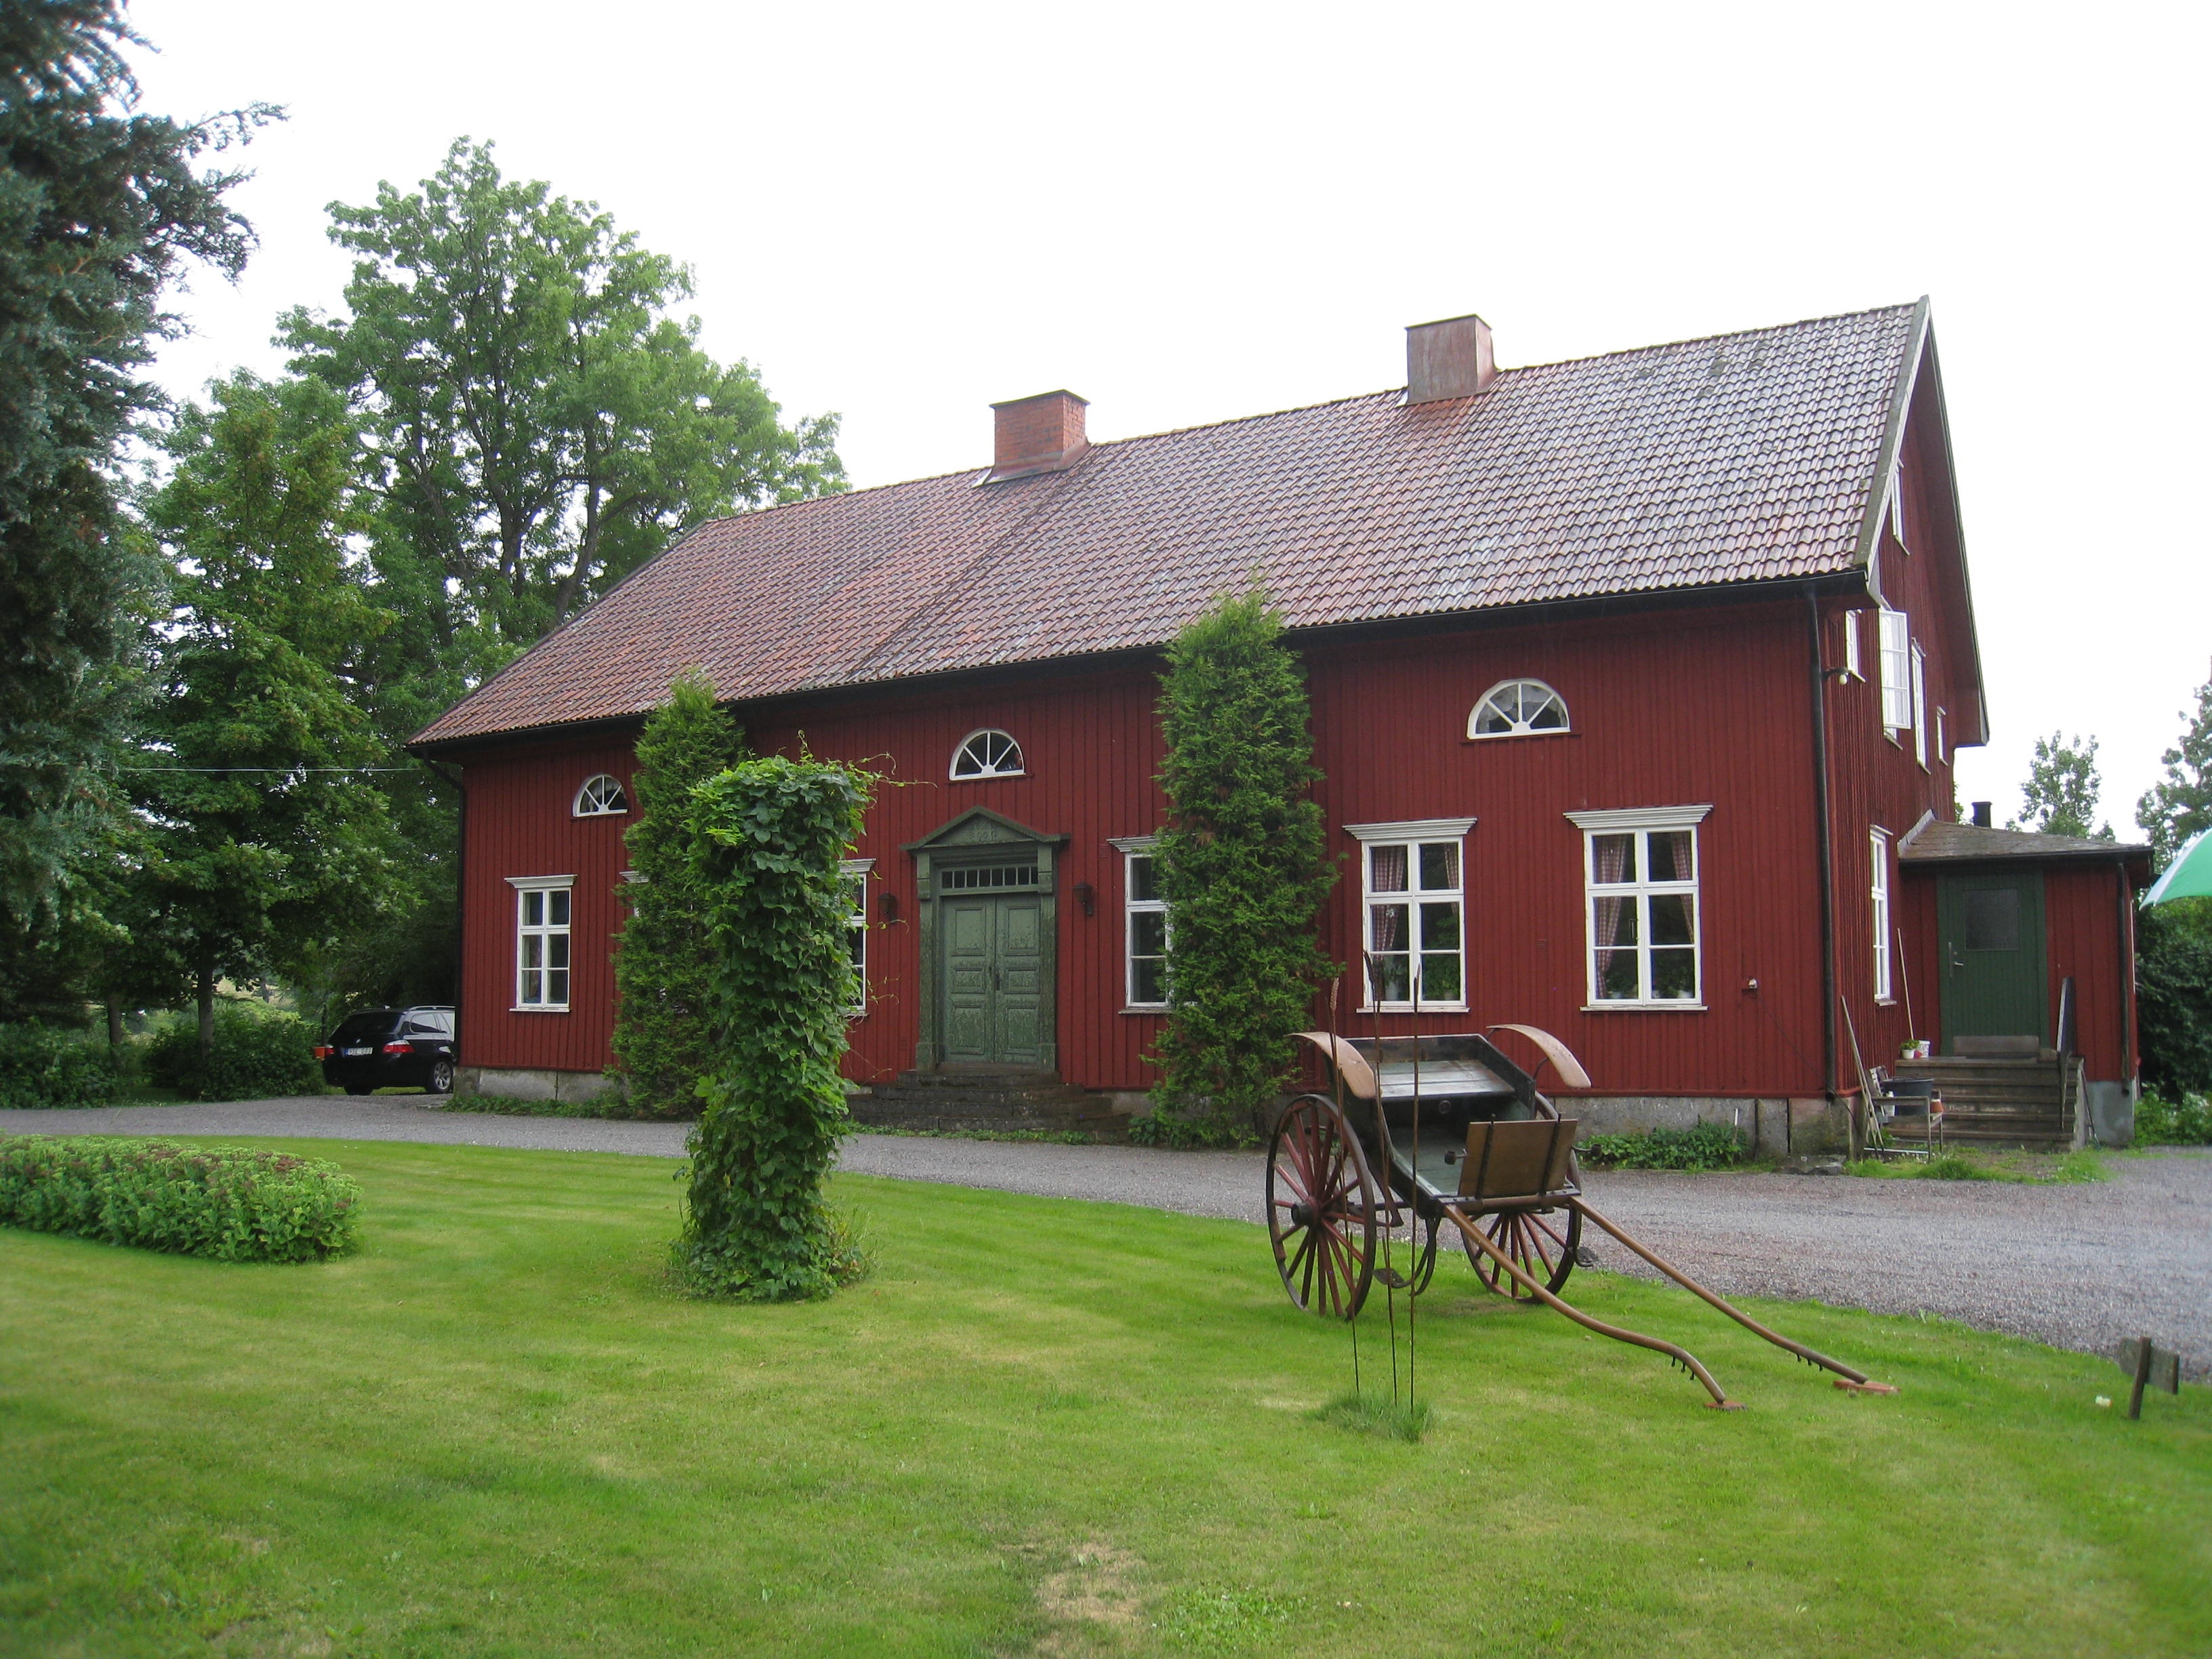
farm, lawn, countryside, house, window, building, home, cottage, property, horse carriage, farmhouse, sweden, doors, estate, manor house